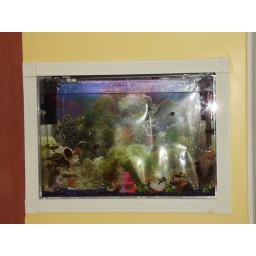
fish tank in wall